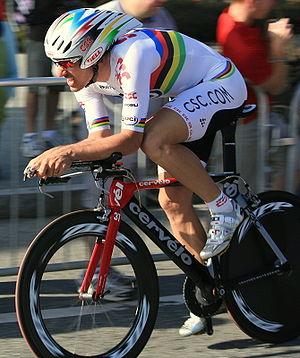
Le contre-la-montre masculin de cyclisme sur route, épreuve de cyclisme des Jeux olympiques d'été de 2008, a lieu le 13 août 2008 sur le Vélodrome urbain sur route de Pékin. La course est remportée par le Suisse Fabian Cancellara.
Fabian Cancellara, né le 18 mars 1981 à Wohlen bei Bern, est un coureur cycliste suisse, professionnel de 2001 à 2016. Spécialiste du contre-la-montre, il a remporté de nombreuses victoires sur cette épreuve, étant notamment double champion olympique et quadruple champion du monde de la discipline. Ses qualités de rouleur lui ont aussi assuré des succès sur des courses en ligne de prestige. Il remporte Paris-Roubaix en 2006, en 2010 et en 2013 ainsi que le Tour des Flandres 2010, 2013 et 2014 succédant, en tant que dernier vainqueur suisse, à chaque fois à Henri Suter, vainqueur de ces deux classiques en 1923, et Milan-San Remo en 2008. Son physique puissant lui vaut le surnom de « Spartacus ».
L'équipe de Suisse de cyclisme est la sélection de cyclistes suisses, réunis lors de compétitions internationales sous l'égide de la Swiss Cycling.